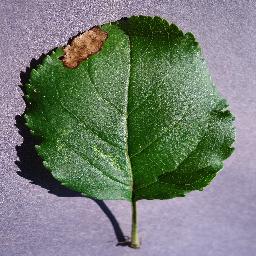
Label: Apple___Black_rot